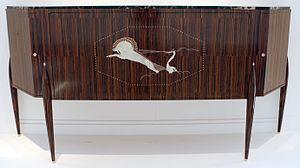
Hubert Boukobza est un patron de boîte de nuit et homme d'affaires né le 20 août 1950 à Tunis et mort le 8 mai 2018 à Paris. Il connaît une grande notoriété dans les années 1980 et 1990 après le rachat en 1984 de la boîte de nuit Les Bains Douches dont il fait un lieu incontournable des nuits parisiennes. Il a deux filles, Julie Boukobza, co-curatrice d'expositions au Palais de Tokyo et Lily McMenamy, actrice et mannequin née de l'union avec le top model américain, Kristen McMenamy.